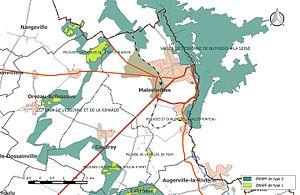
Carte des Zones naturelles d'intérêt écologique faunistique et Floristique (ZNIEFF) de la commune de fr:Malesherbes.
Malesherbes est une ancienne commune française située dans le département du Loiret en région Centre-Val de Loire, devenue le 1ᵉʳ janvier 2016 une commune déléguée au sein de la commune nouvelle du Malesherbois.